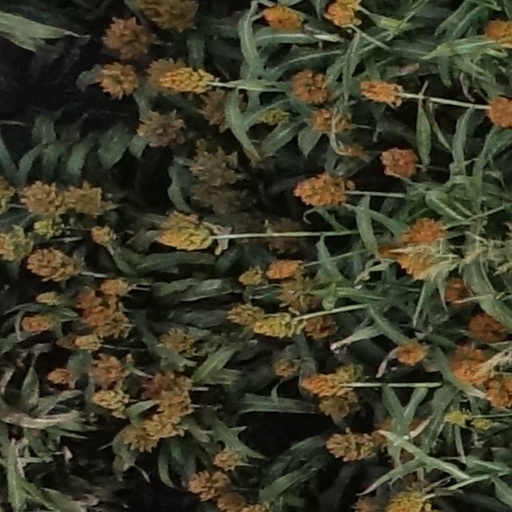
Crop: sorghum